Richard Vernon (speaker)

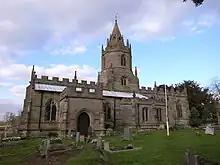
Tong Church

Richard Vernon married Benedicta (sometimes rendered "Bennet") Ludlow. She was the daughter of Sir John Ludlow of Hodnet, Shropshire and Isabel de Lingen, the foundress of the chantry and college of Tong. They had at least four sons and four daughters. These include: